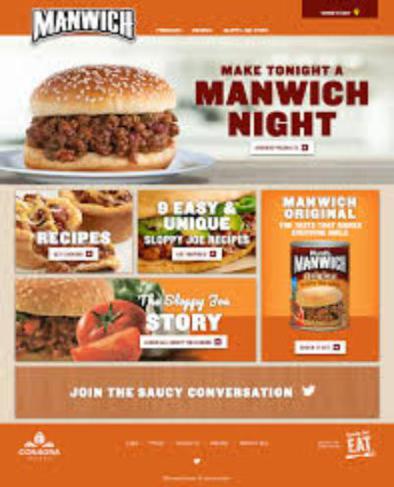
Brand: manwich
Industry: Food